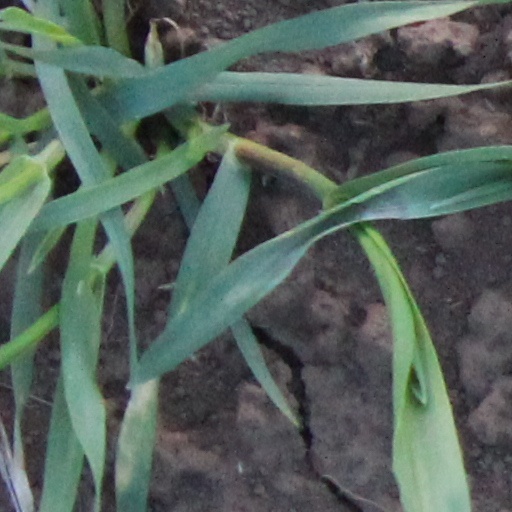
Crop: wheat